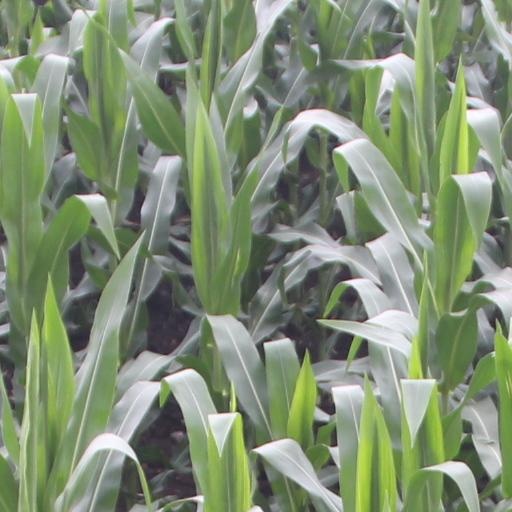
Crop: maize; corn